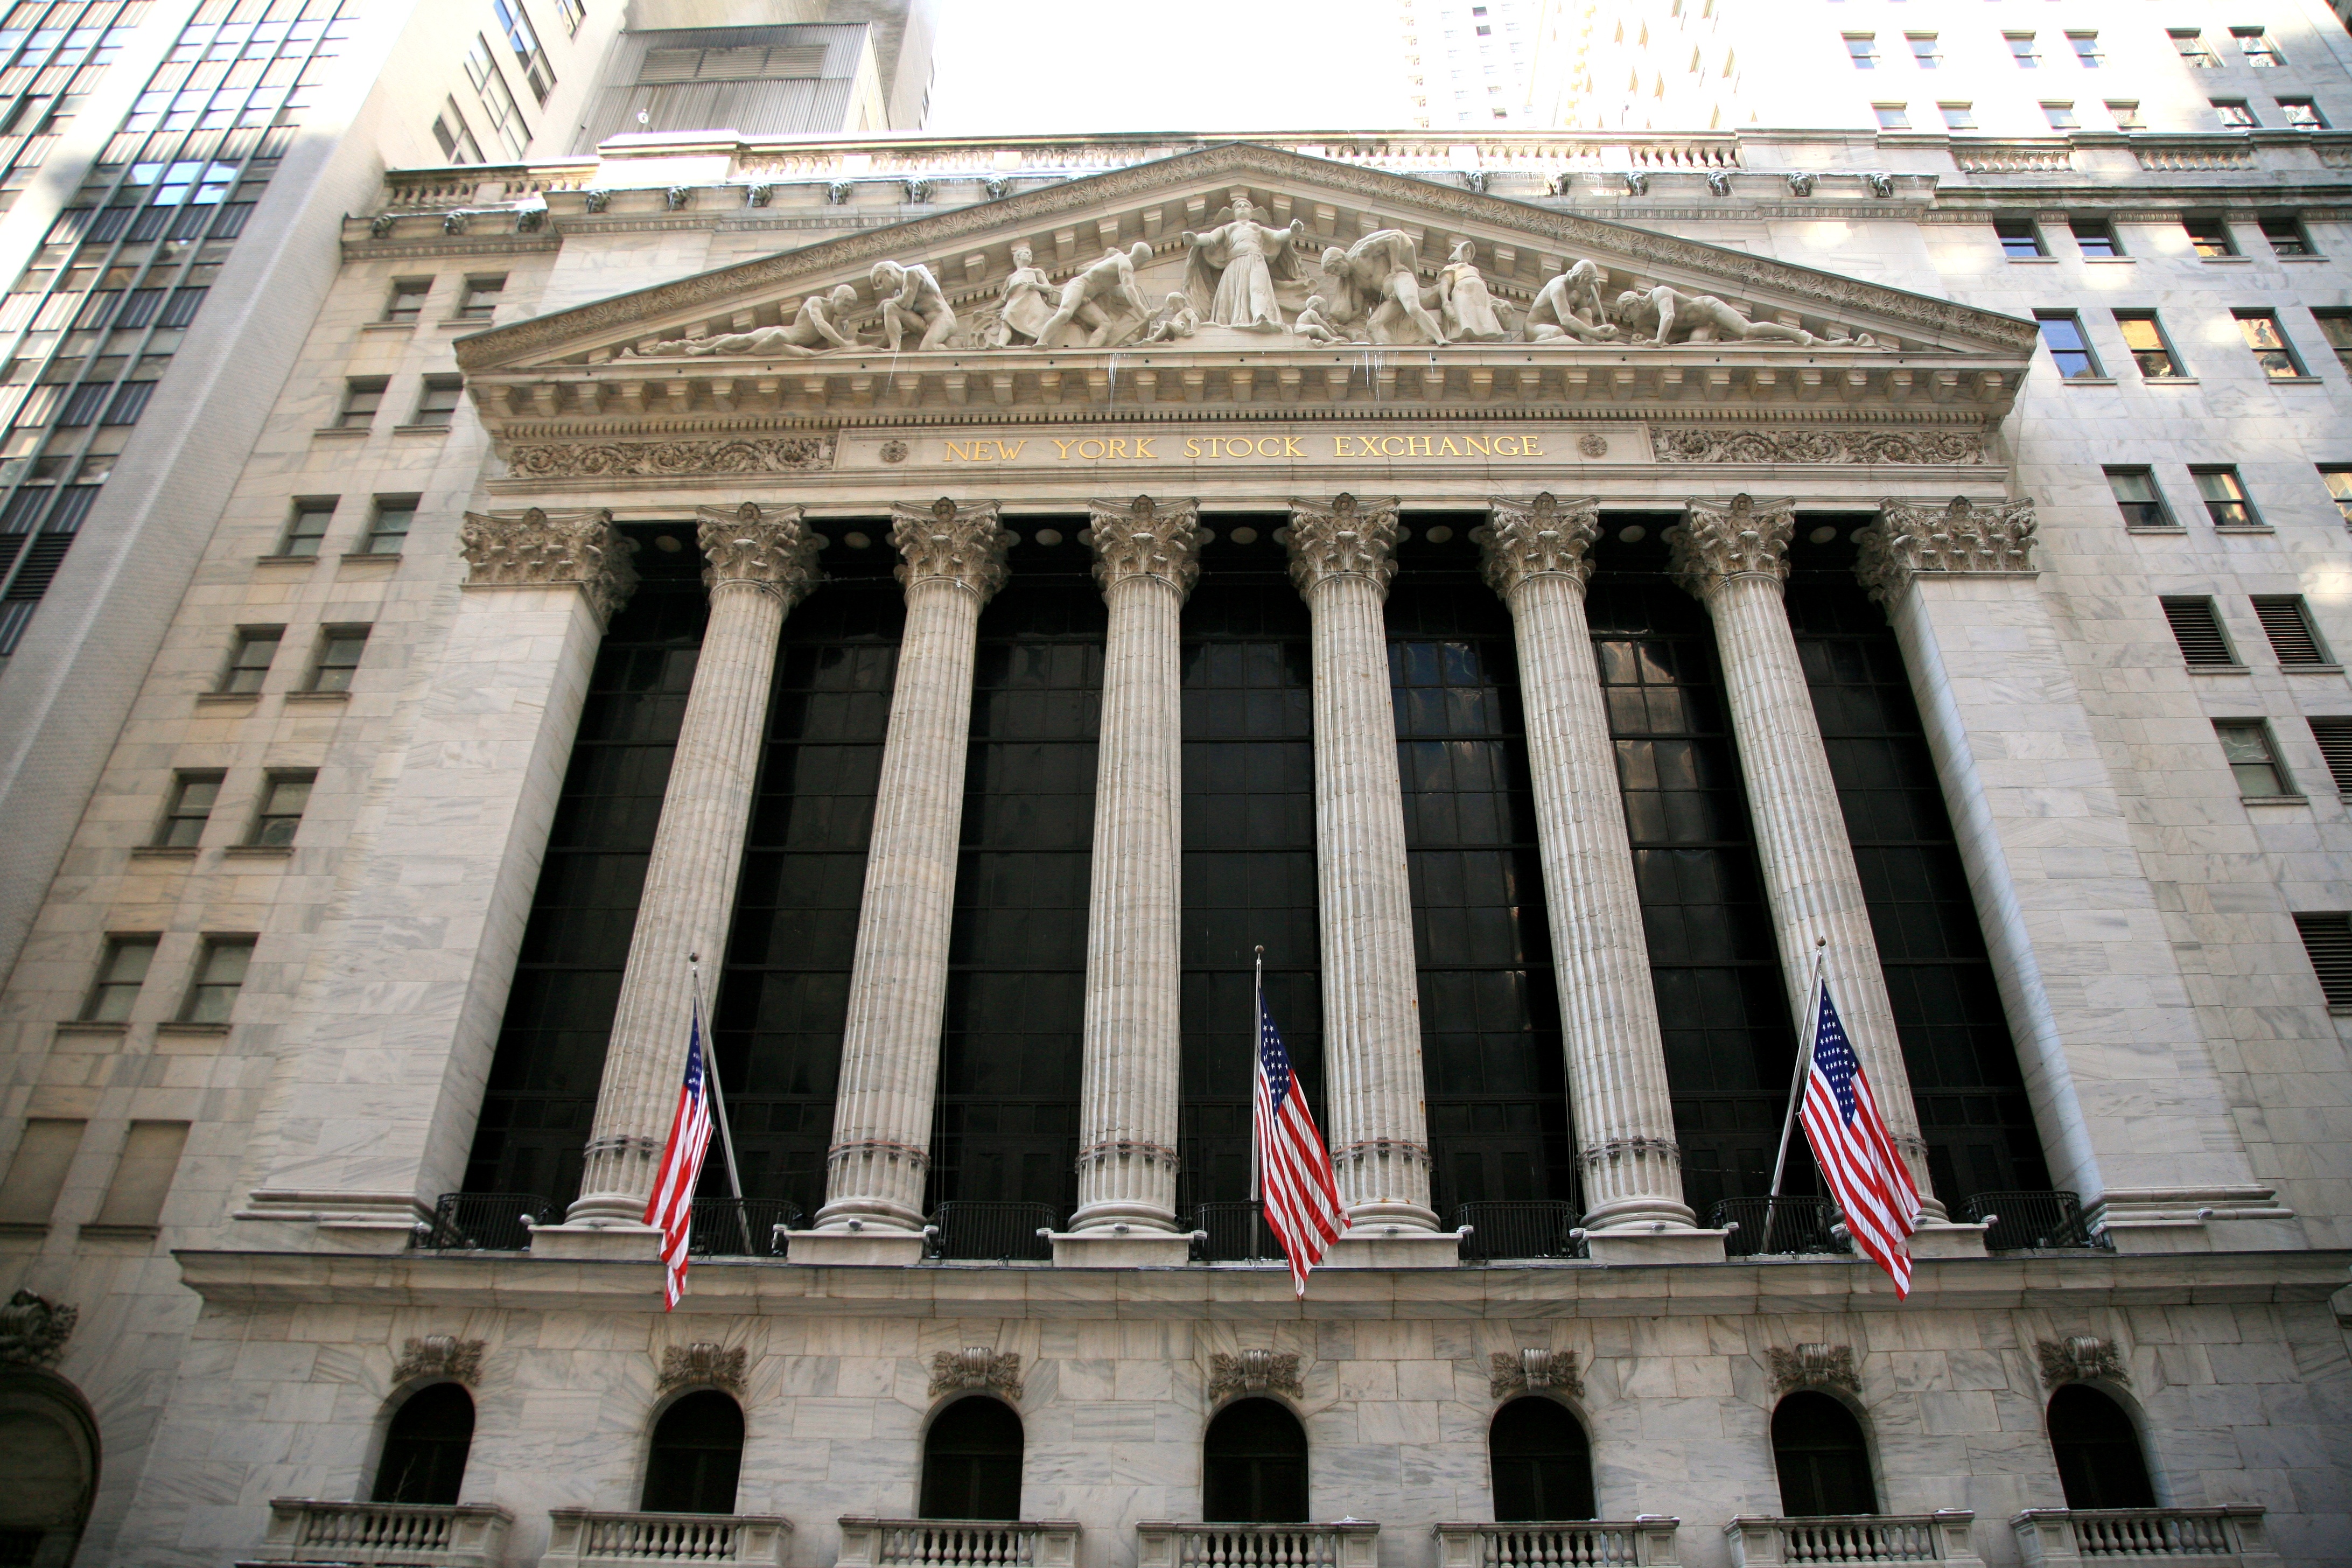
architecture, building, manhattan, nyc, canon, landmark, facade, newyork, newyorkcity, ny, 5d, lowermanhattan, ef24105mmf4lisusm